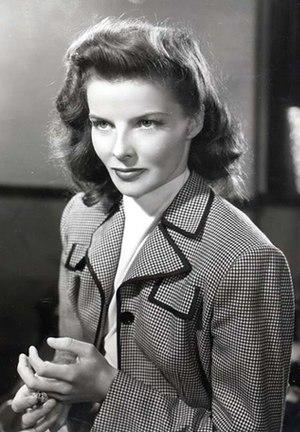
Adrian est un costumier américain né le 3 mars 1903 à Naugatuck, Connecticut, mort le 13 septembre 1959 à Hollywood. Par ses créations, il impose le glamour pour la Metro-Goldwyn-Mayer.
ENTJ est une abréviation utilisée dans le cadre du Myers-Briggs Type Indicator au sujet de l'un des 16 types psychologiques du test. Il est l'un des quatre types appartenant au tempérament Rationnel.